Ba'ja

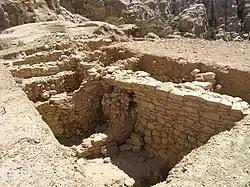
Ba'ja, Excavation Area B

Ba'ja is a Neolithic village north of Petra, Jordan. Like the nearby site of Basta, the settlement was built in c. , during the PPNB (Pre-Pottery Neolithic B) period. Ba'ja lies at an altitude of approximately , and is only accessible with a climbing route through a narrow, steep canyon.